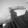
ASL letter: G